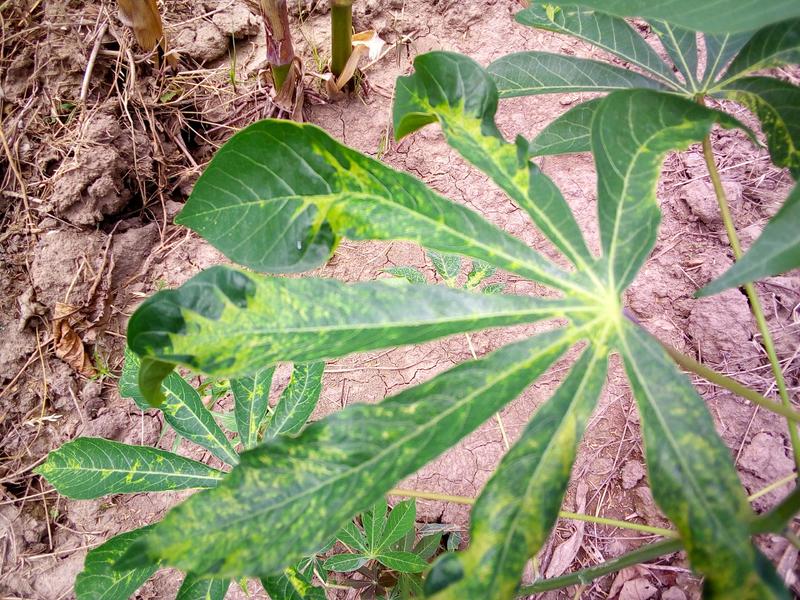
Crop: cassava
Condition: mosaic_disease